Question: Please indicate a possible affordance area of the sit_on_motorcycle that can be used for sitting on
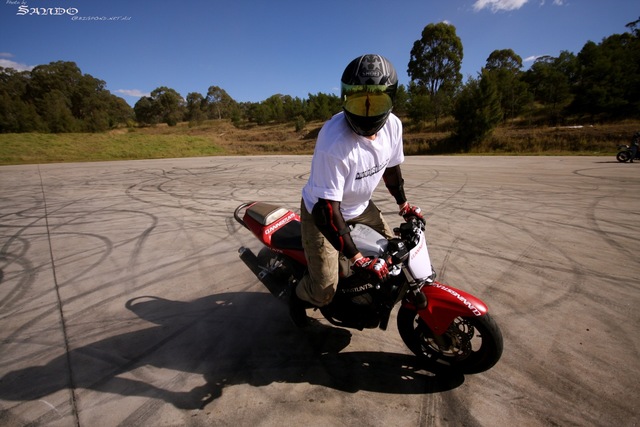
Answer: [270.534, 219.855, 346.689, 252.231]